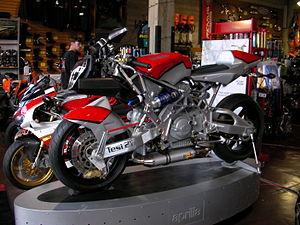
La Bimota Tesi est un modèle de motocyclette, produit par le constructeur italien Bimota. Si le premier prototype est dévoilé en 1983, il faut attendre 1990 pour qu'un modèle autorisé à circuler sur route ouverte soit commercialisé ; c'est la Tesi 1/D. La Tesi 2/D, fruit du travail d'un préparateur italien qui la propose sous son propre nom, reprend la lignée arrêtée en 1994, suivie en 2007 par la Tesi 3/D, faisant ainsi perdurer ce modèle jusqu'à aujourd'hui.